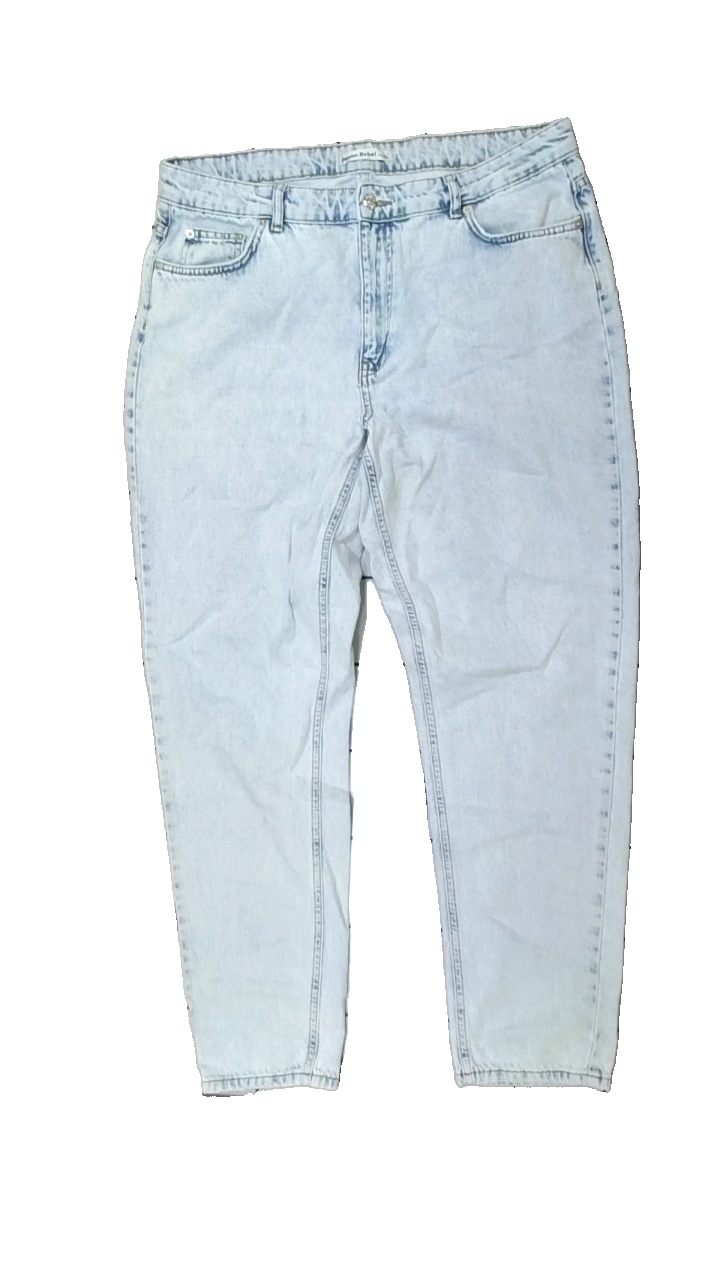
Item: Jeans (Men)
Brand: Denim Rebel
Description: blå jeans, liten fläck insida ben
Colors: Blue
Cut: Regular
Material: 100% cotton
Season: All
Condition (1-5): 4
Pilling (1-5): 5
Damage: fläck
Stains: Minor
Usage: Reuse
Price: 50-100